Gaṇasaṅgha

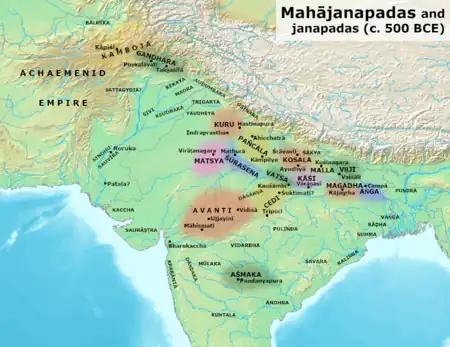
The Mahajanapadas were the sixteen most powerful states in Ancient India. Among the Mahajanapadas and other smaller states around them, some of the states followed a republican form of government

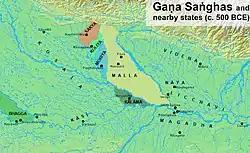
The "Gaṇasaṅghas" of Ancient India.

The word (Sanskrit: गण) in Sanskrit and Pali means group or community. It can also be used to refer to a body of attendants and can refer to any assemblage or association of men formed for the attainment of the same aims, denotes the gathering of a given community. The word "sangha" in Sanskrit means association, assembly, company or community. For instance, in Buddhism, "sangha" refers to the monastic community of bhikkhus (monks) and bhikkhunis (nuns).